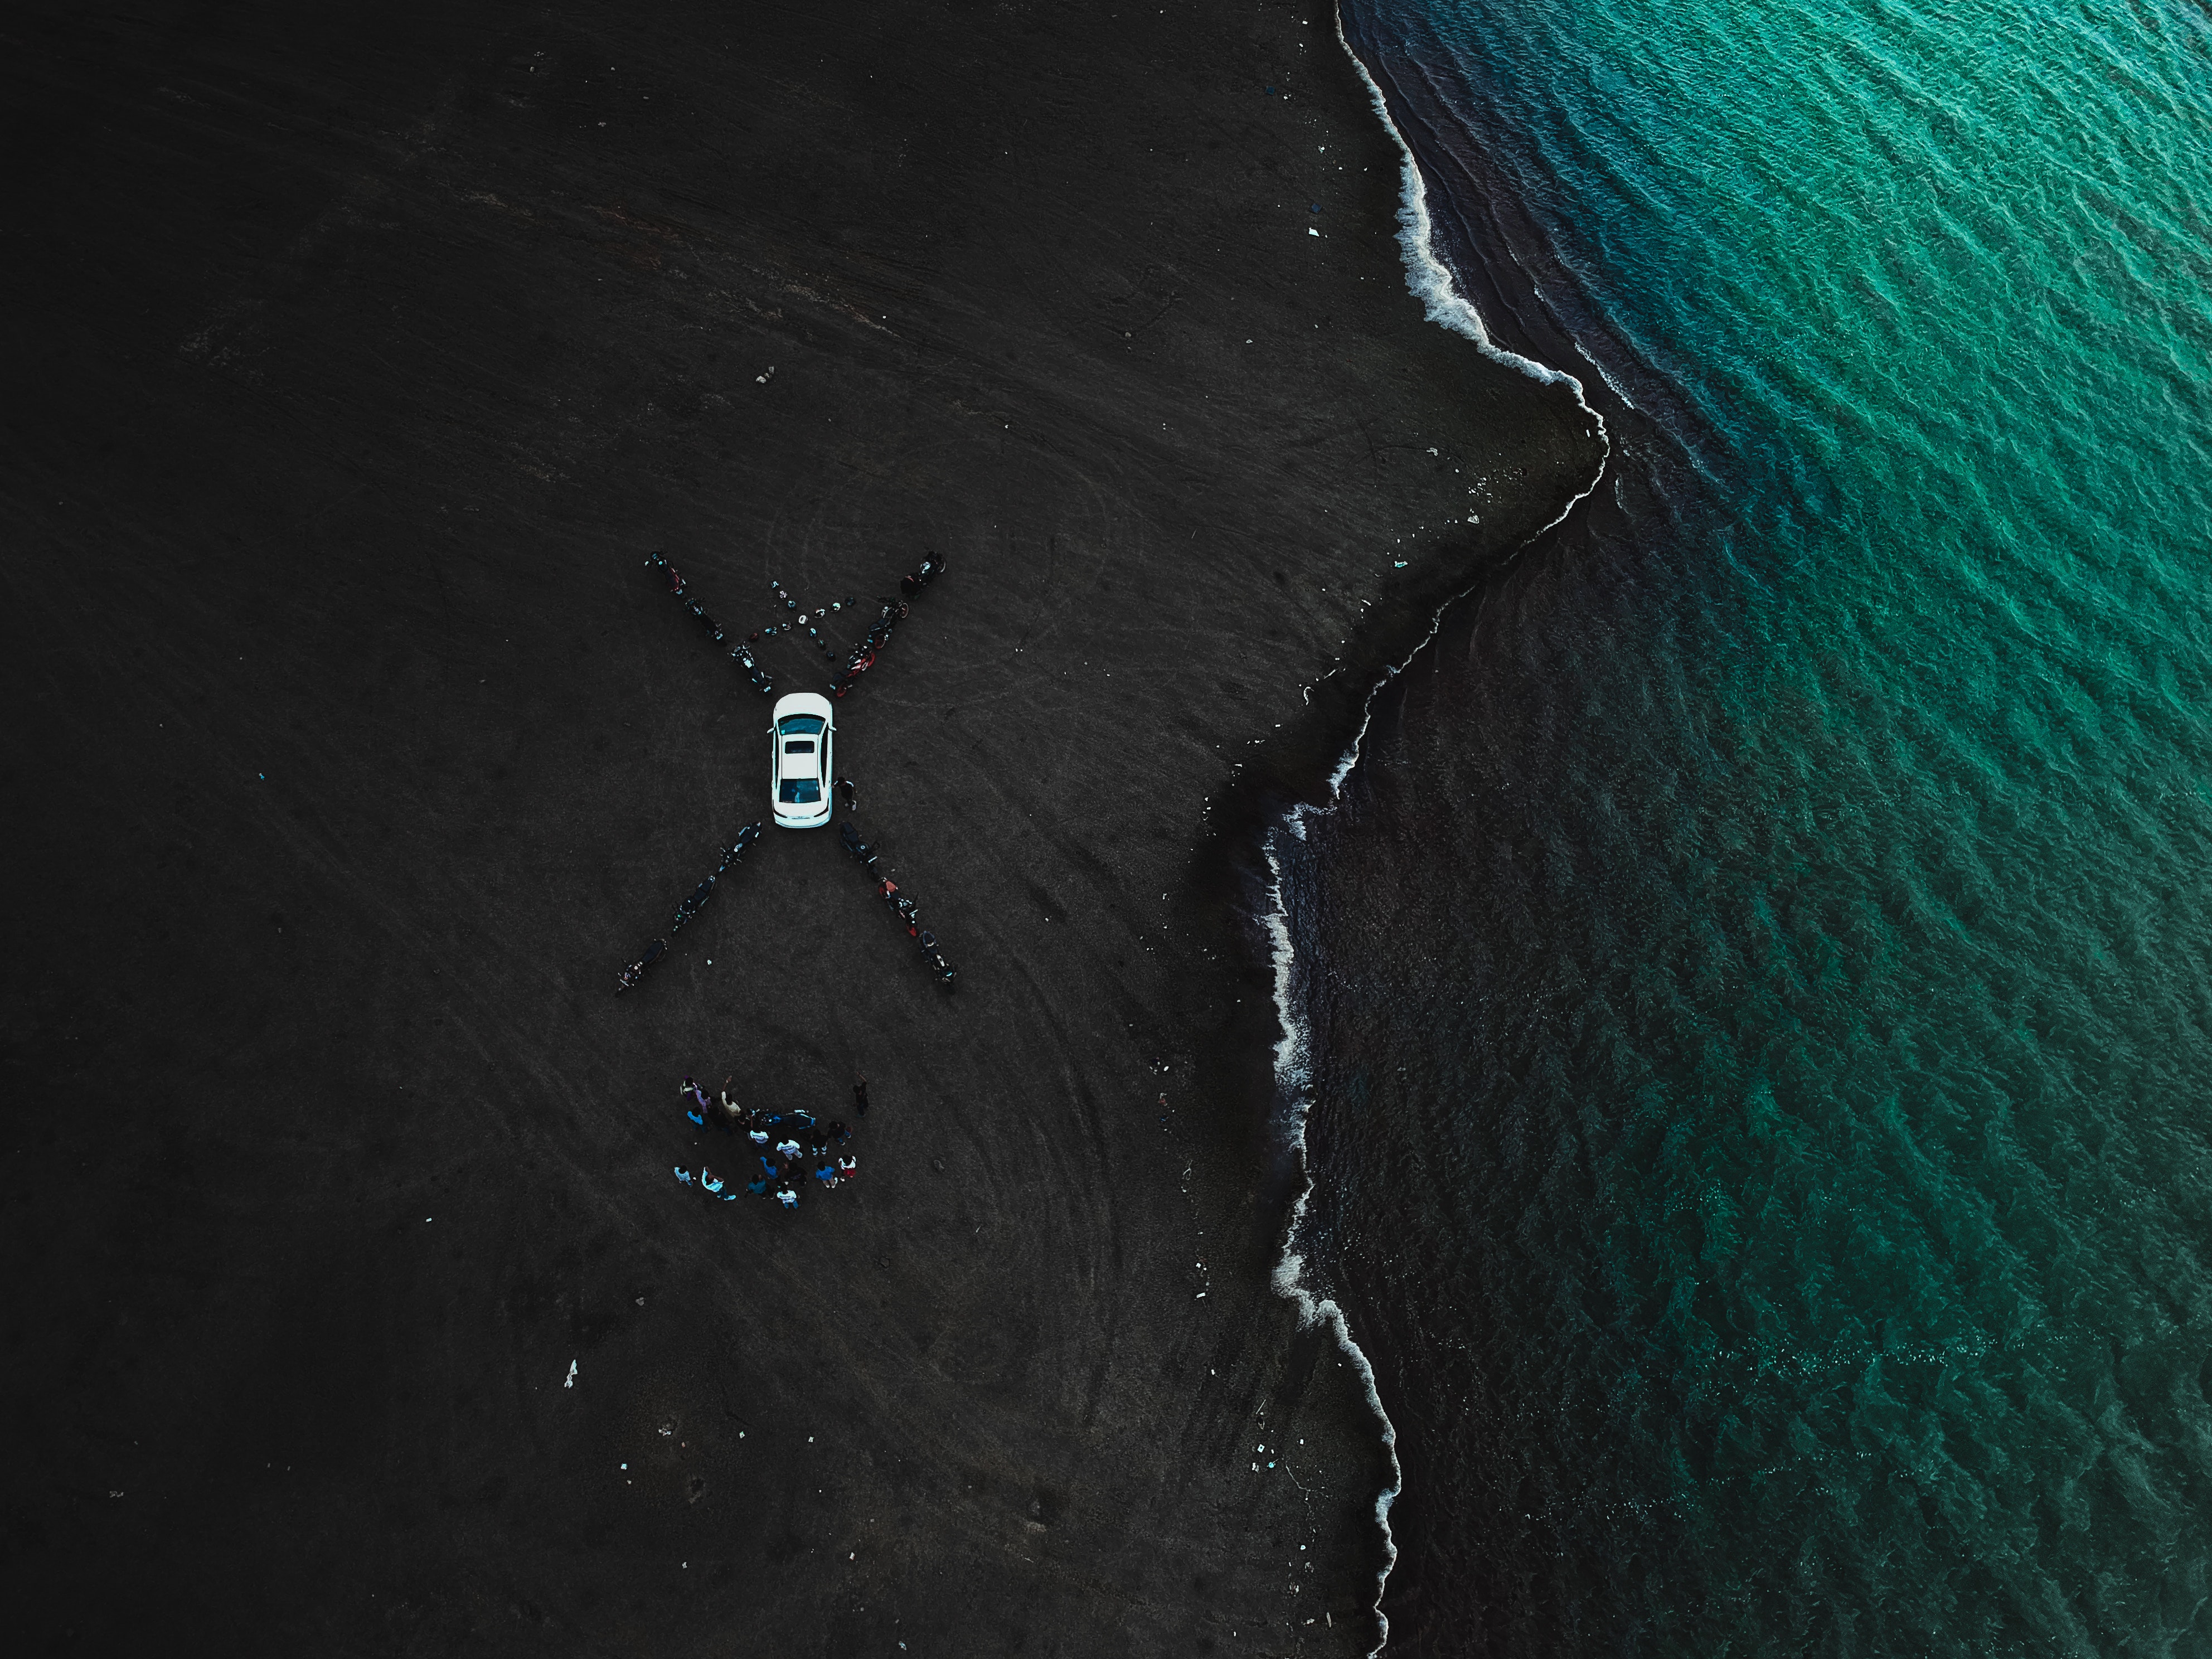
water, atmosphere, sea, geological phenomenon, aerial photography, earth, sky, ocean, water resources, screenshot, darkness, night, space